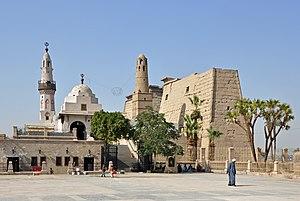
Louxor (Egypte): la mosquée d'Abou el-Haggag et le pylône du temple de Louxor